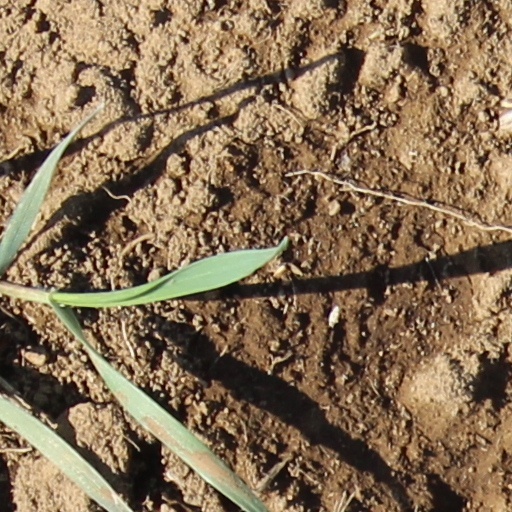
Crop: wheat